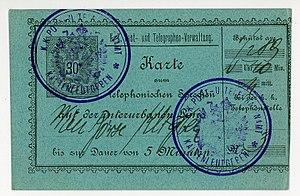
Cet article est une introduction à l'histoire philatélique et postale de l'empire d'Autriche, puis Autriche-Hongrie, limité après le compromis de 1867 à la partie autrichienne, vu l'autonomie de la poste du Royaume de Hongrie en 1867. Seule la République d'Autriche est traîtée après 1918, vu l'indépendance des autres territoires. Pour les provinces italiennes de Lombardie et Vénétie, et les bureaux de poste dans l'empire ottoman, il y a d'autres articles.